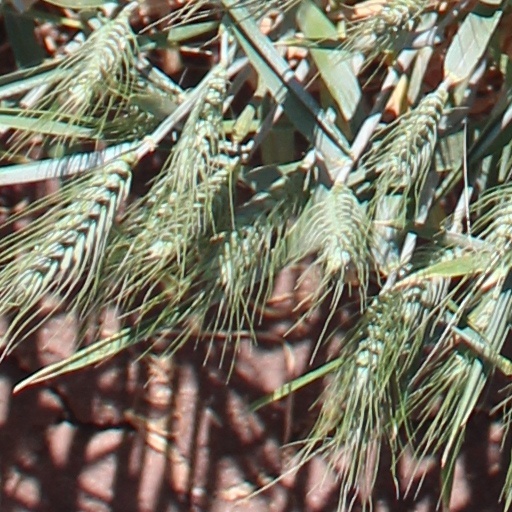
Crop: wheat